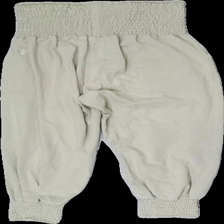
View: back
Type: Trousers
Category: Ladies
Brand: Not in the list
Brand text on label: house of lola
Colors: Beige
Material: 100% cotton
Cut: Cropped, Loose
Size: M
Season: Summer
Damage location: middle center
Damage 2 location: top center
Price range: 50-100
Recommended usage: Reuse
Description: beige pösiga byxor som går till knäna, hög midja